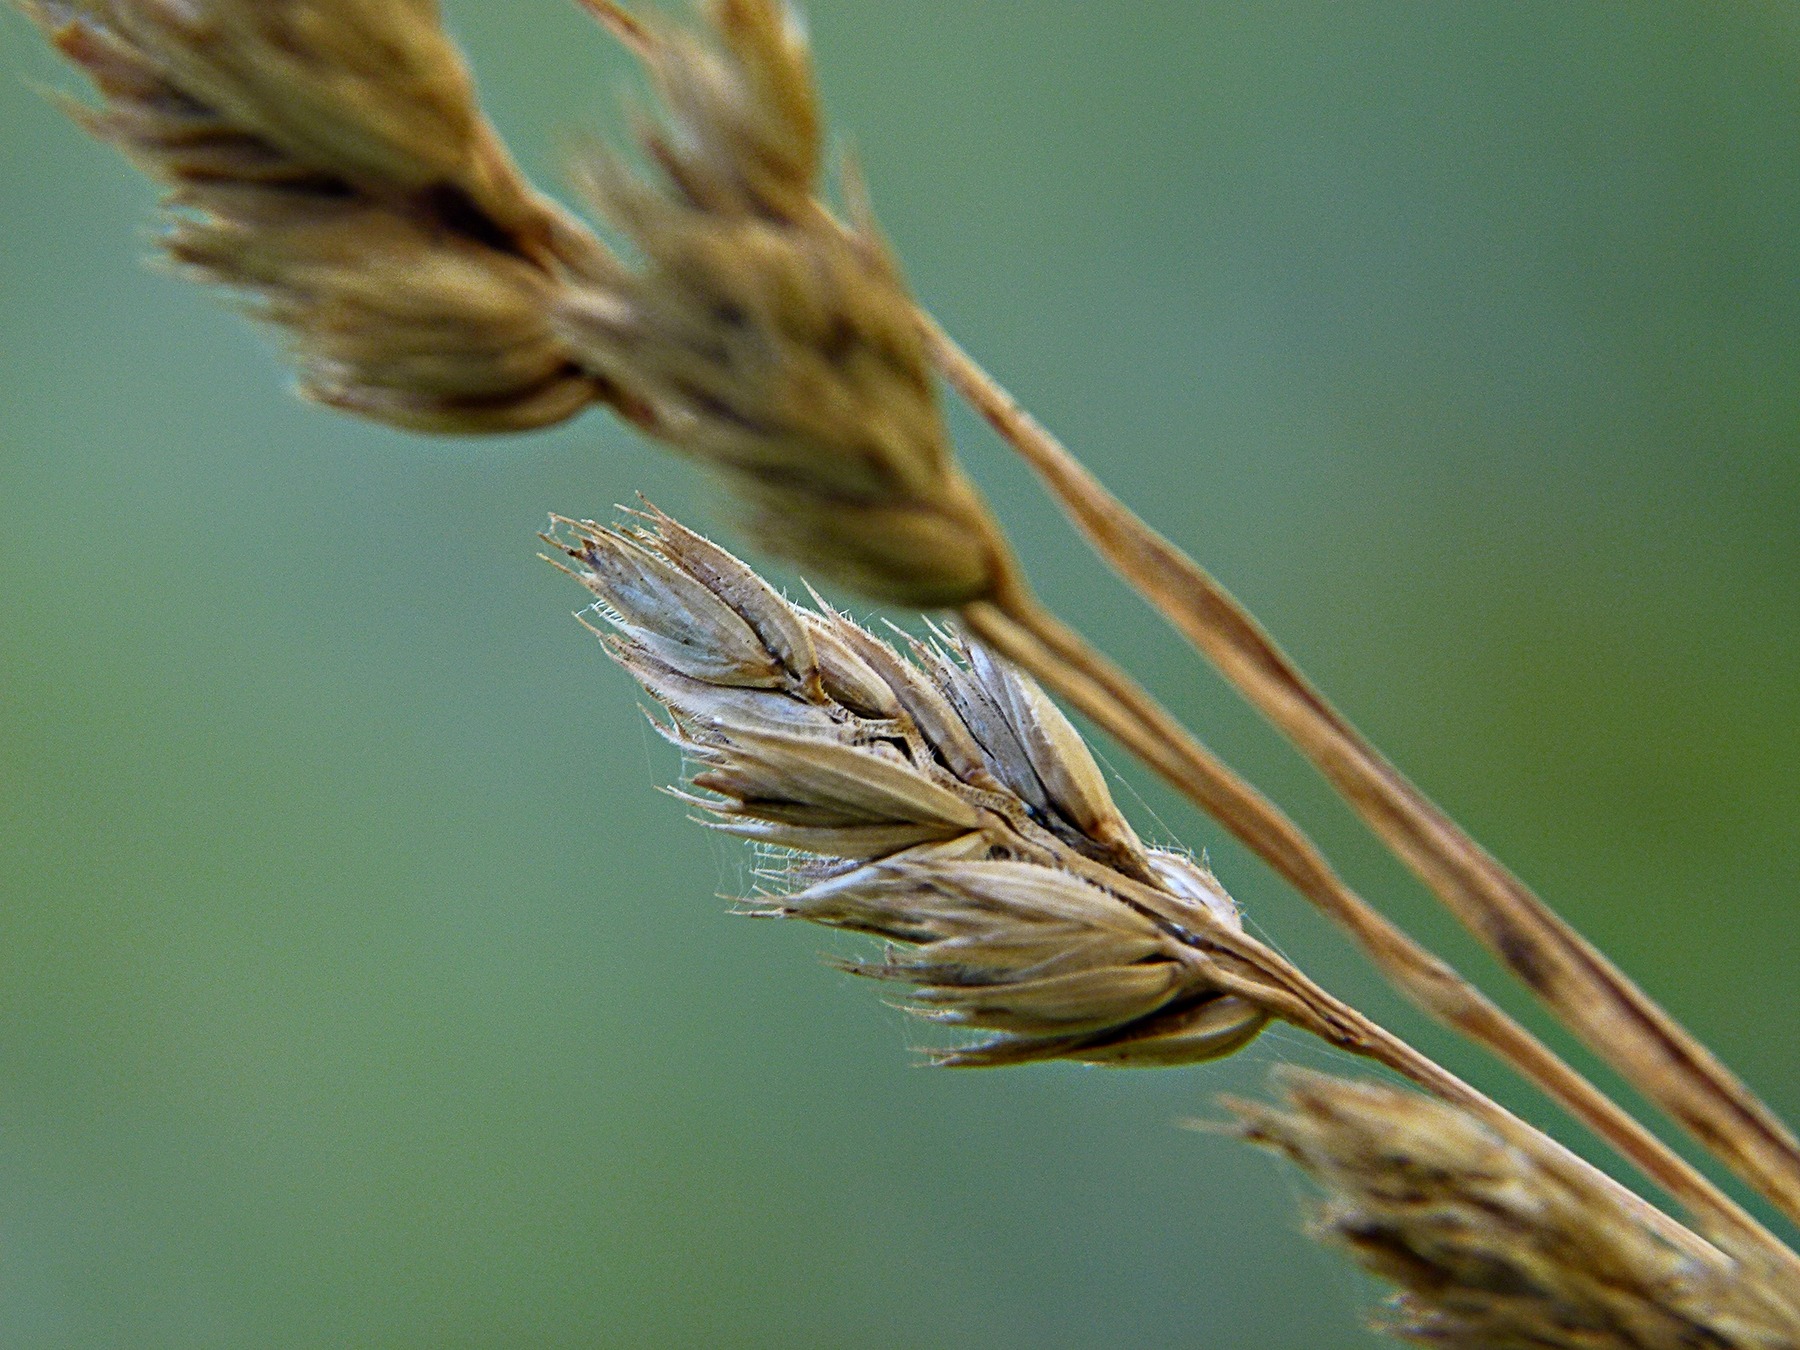
nature, grass, branch, wing, plant, photography, meadow, leaf, seed, flower, green, insect, macro, flora, fauna, invertebrate, close up, macro photography, grass family, plant stem